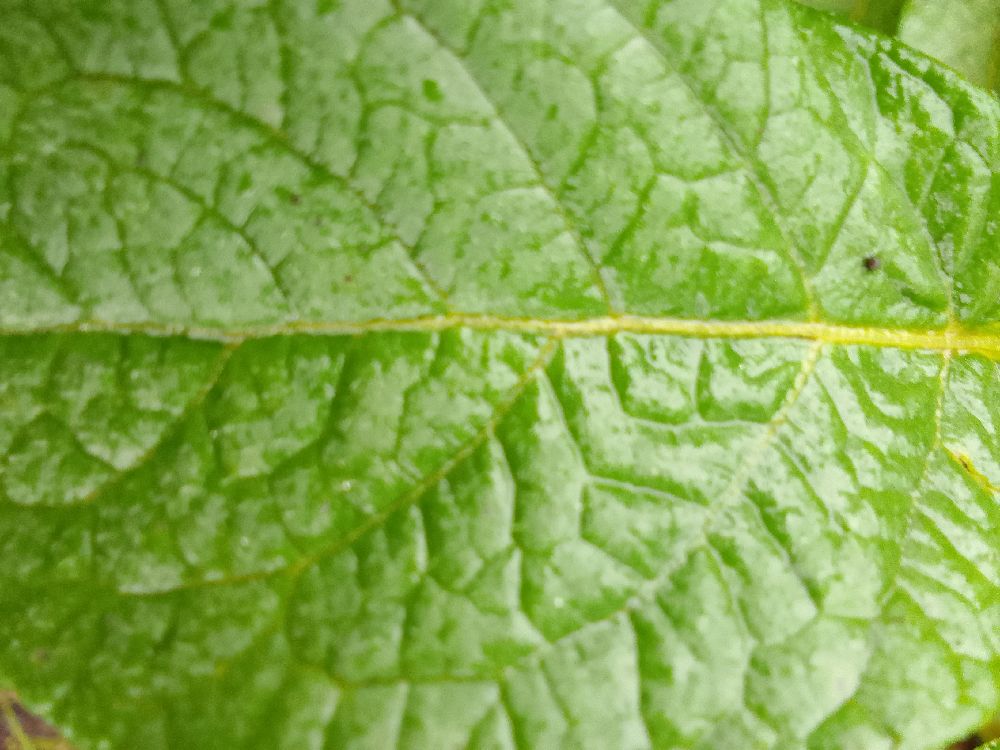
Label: Healthy